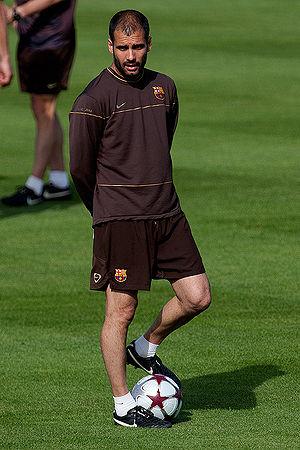
Cet article recense les records et statistiques du FC Barcelone. Le FC Barcelone est le principal club de football de la ville de Barcelone. Il a été fondé en 1899 par Hans Gamper.